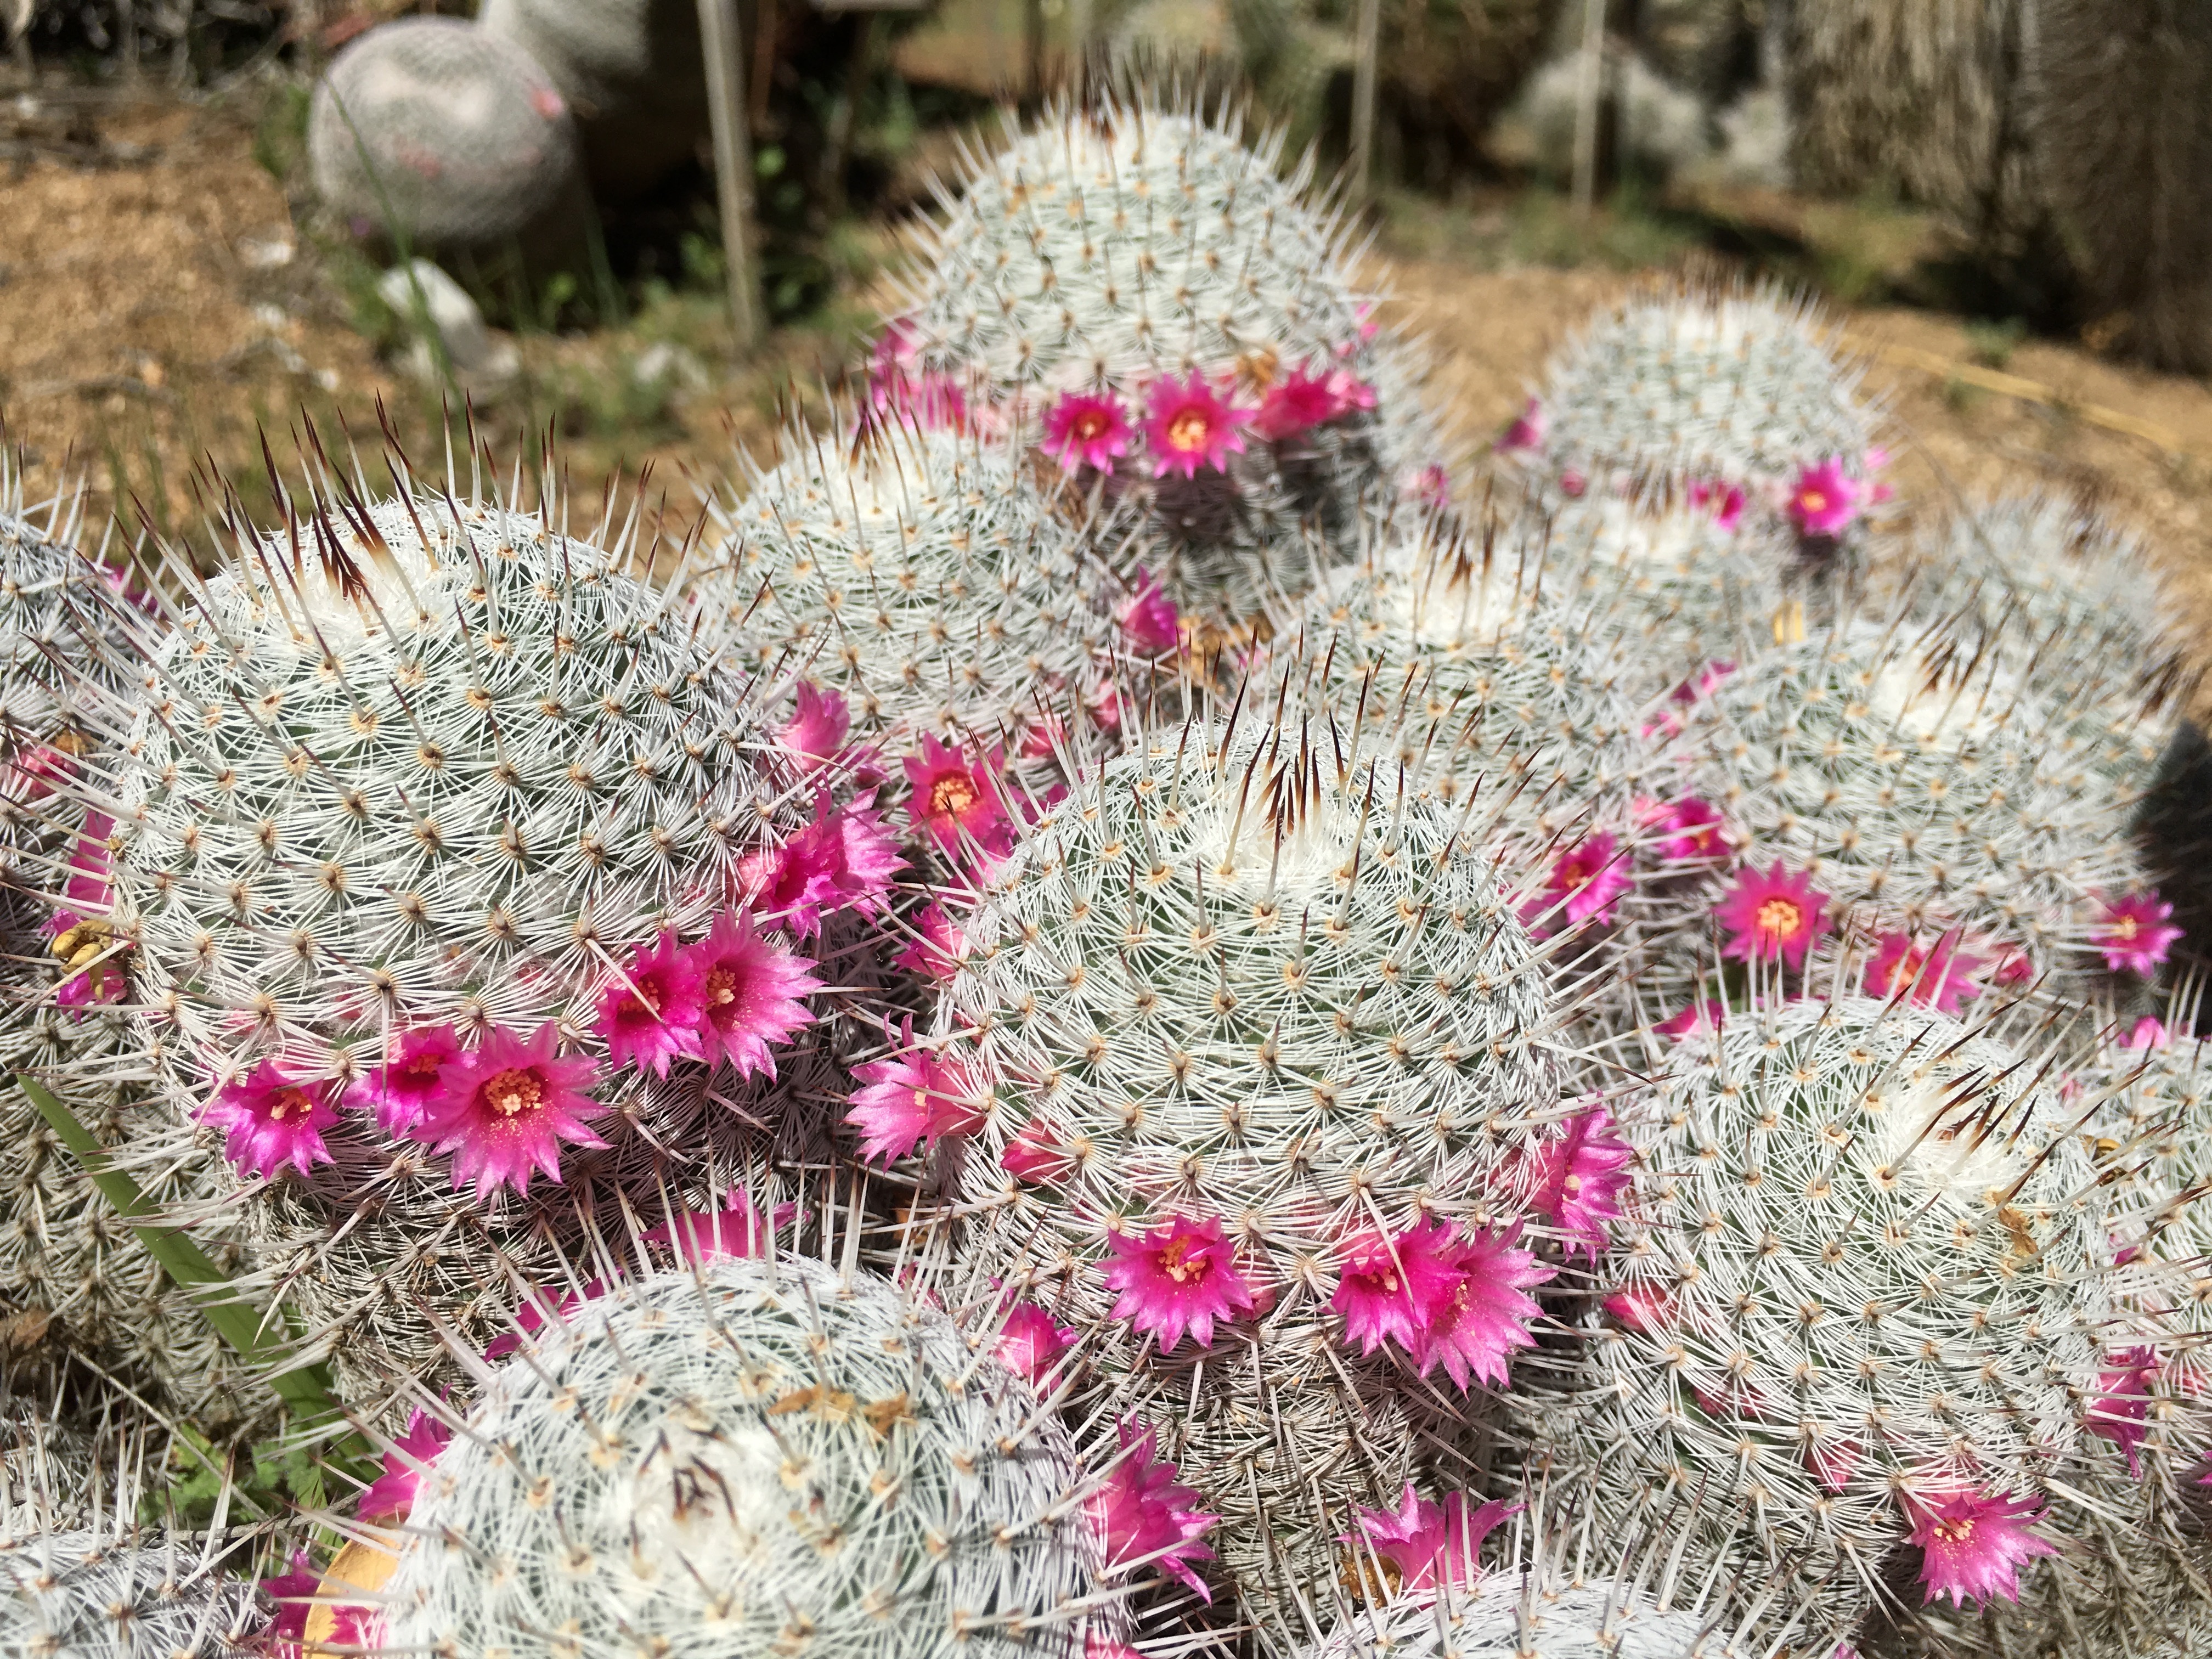
cactus, plant, flower, botany, pink, flora, crochet, floristry, caryophyllales, flowering plant, land plant, hedgehog cactus